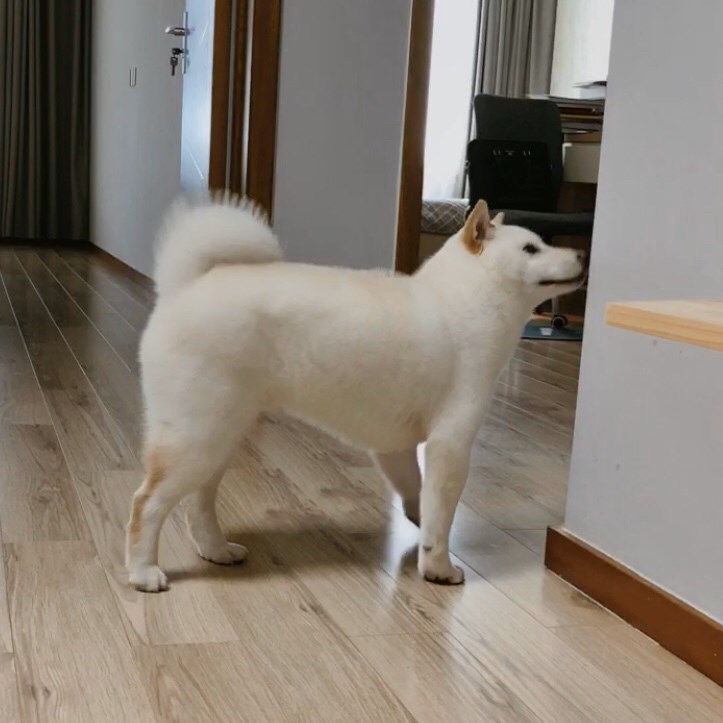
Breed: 1043-n000001-Shiba_Dog